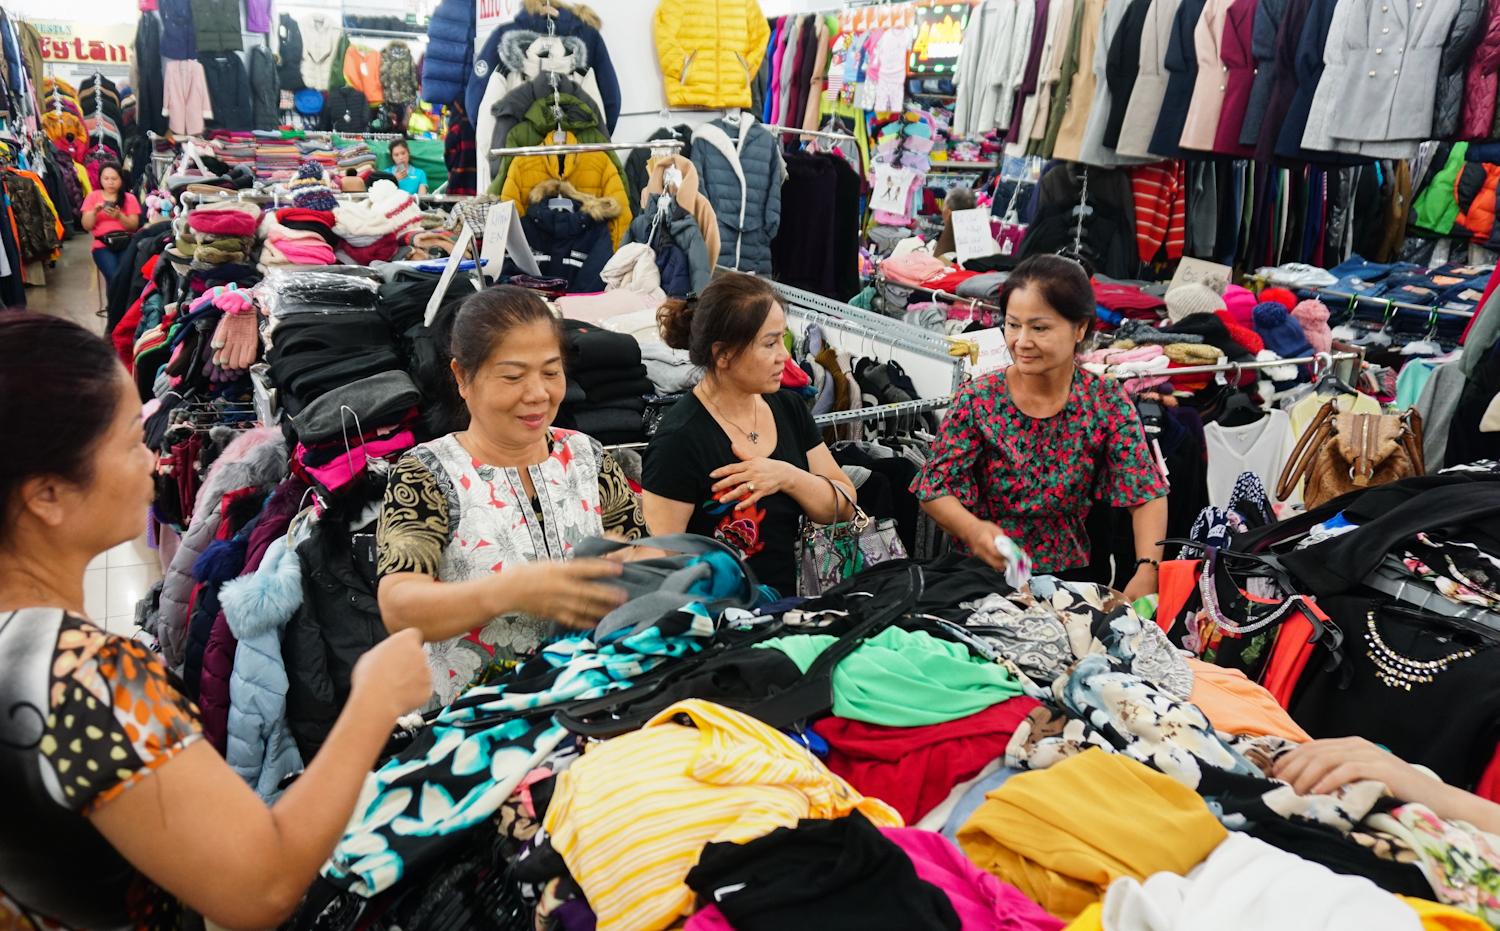
bên cạnh quầy hàng quần áo đang có bốn người phụ nữ